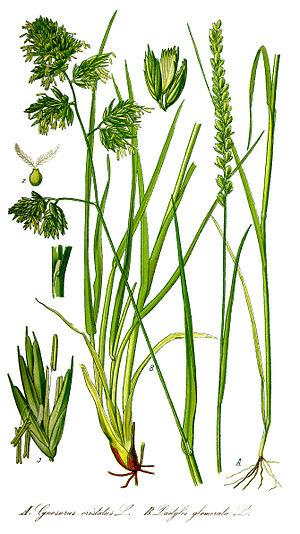
Dactylis est un genre de plantes monocotylédones de la famille des Poaceae, sous-famille des Pooideae, originaire d'Eurasie et d'Afrique du Nord, mais introduit dans les régions tempérées de tous les continents.